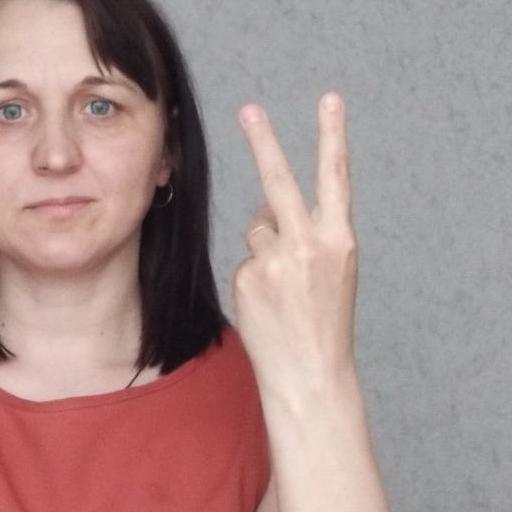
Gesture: peace_inverted